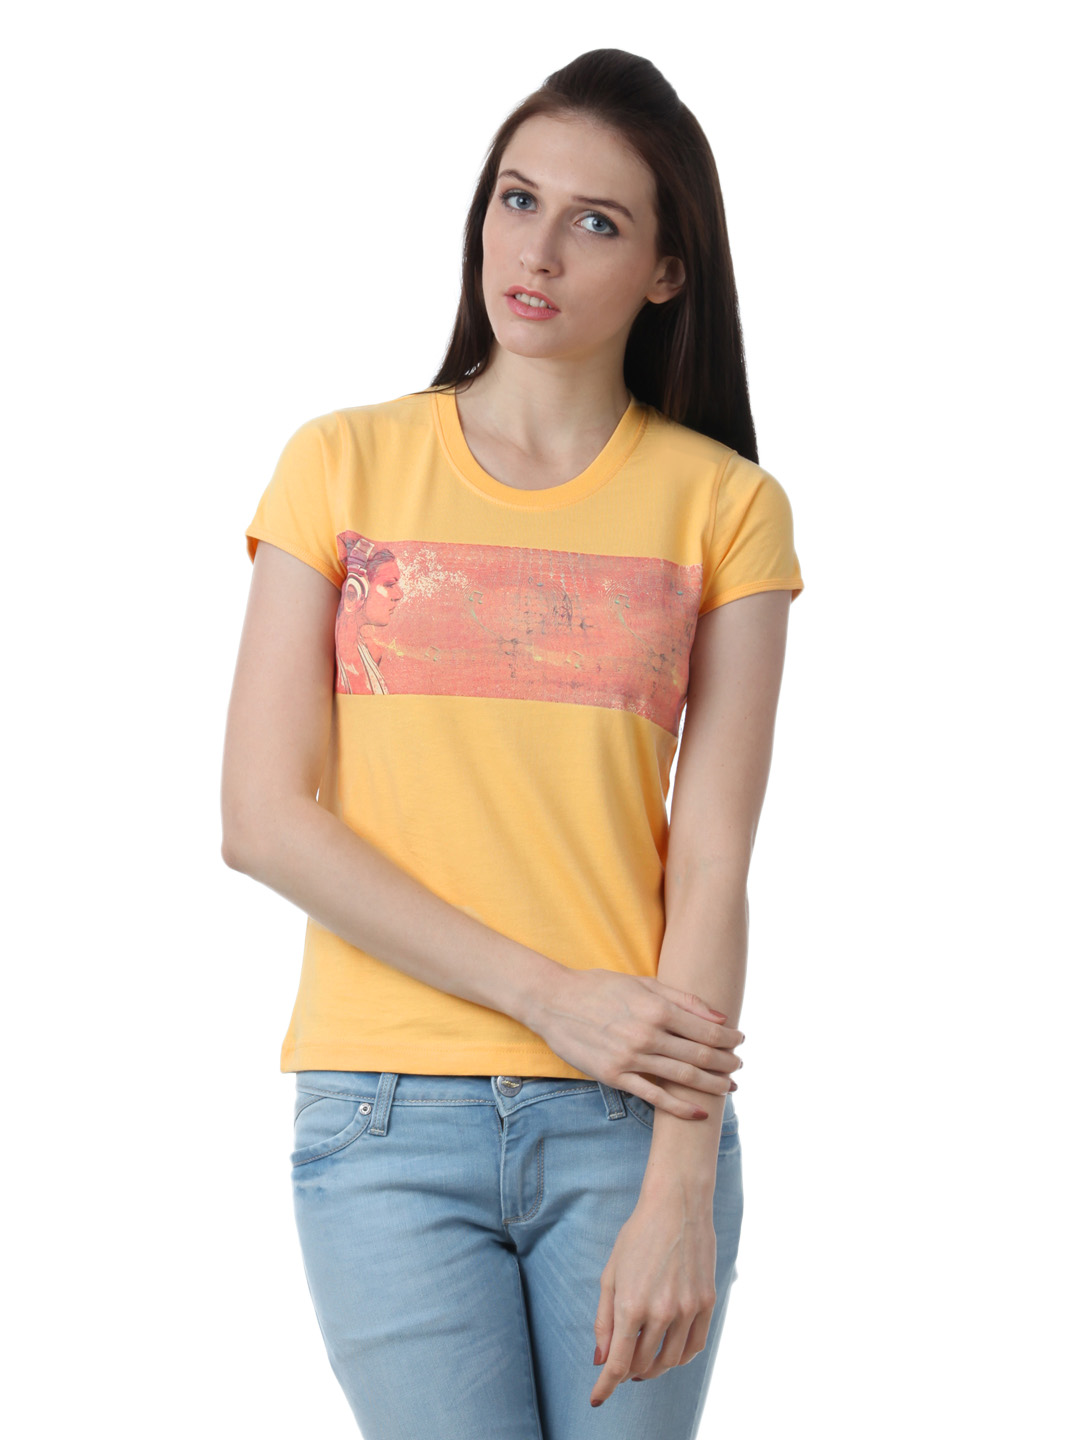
Myntra Women Yellow T-shirt
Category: Apparel / Topwear / Tshirts
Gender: Women
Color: Yellow
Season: Summer 2012
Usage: Casual